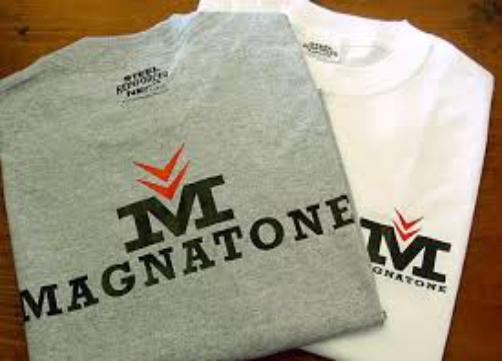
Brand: magnatone
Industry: Electronic